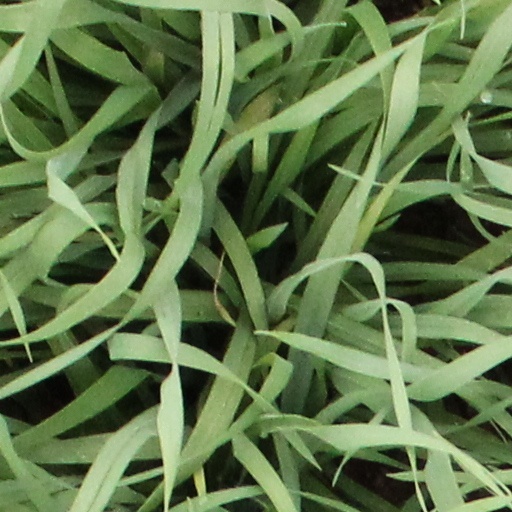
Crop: wheat